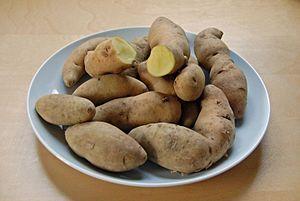
La Corne de Bamberg est une variété de pomme de terre traditionnelle allemande, créée avant 1819, originaire de Franconie. Elle présente une grande similarité avec une variété ancienne française, la Ratte.
Kartoffel des Jahres est un prix attribué en Allemagne, chaque année depuis 2006, à une variété de pomme de terre relevant du patrimoine culturel et culinaire allemand. Le jury comprend diverses personnalités représentant des associations de défense de l'environnement ou des consommateurs ainsi que des organisations agricoles.